Bereshit (parashah)

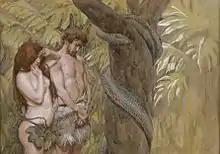
"God's Curse" (watercolor circa 1896–1902 by James Tissot)

A midrash explained that because the serpent was the first to speak slander in Genesis 3:4–5, God punished the Israelites by means of serpents in Numbers 21:6 when they spoke slander. God cursed the serpent, but the Israelites did not learn a lesson from the serpent's fate, and nonetheless spoke slander. God therefore sent the serpent, who was the first to introduce slander, to punish those who spoke slander.